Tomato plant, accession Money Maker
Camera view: bottom (45 deg); turntable rotation: 0 degrees
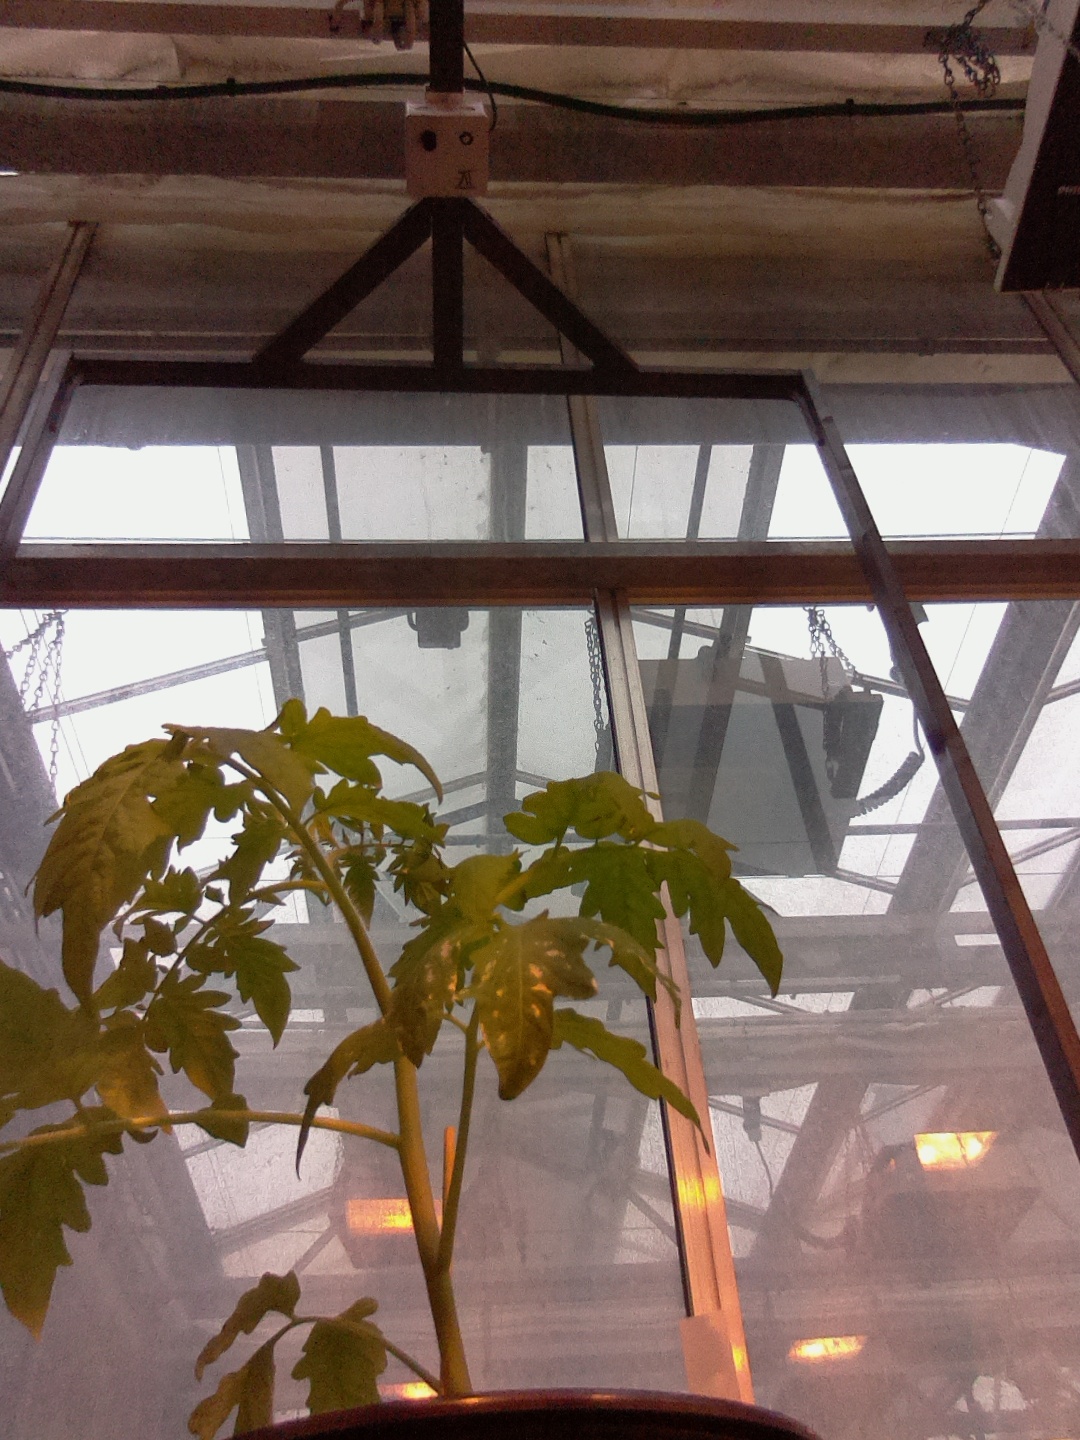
BBCH growth stage 13: 6 of true leaves visible